Curiosity (rover)

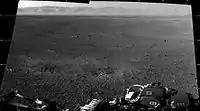
First full-resolution Navcam images

The rover has two pairs of black and white navigation cameras mounted on the mast to support ground navigation. The cameras have a 45° angle of view and use visible light to capture stereoscopic 3-D imagery.